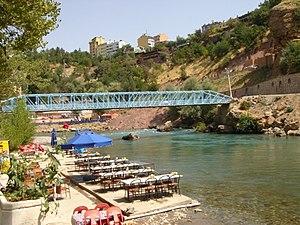
Tunceli ville